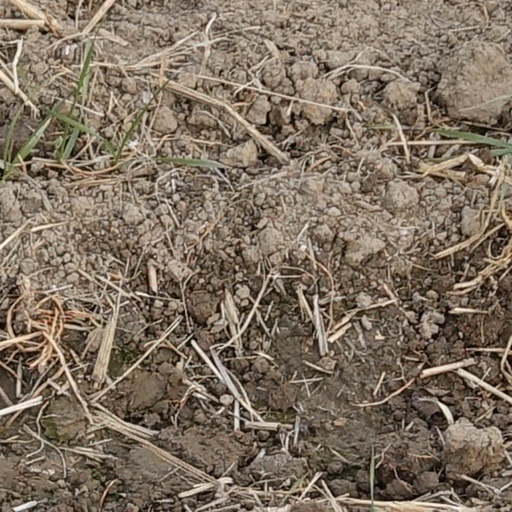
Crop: wheat